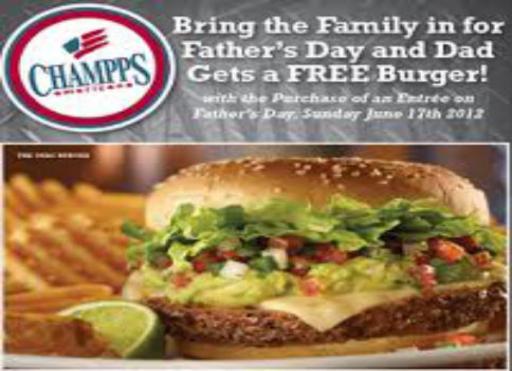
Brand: champps americana
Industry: Food